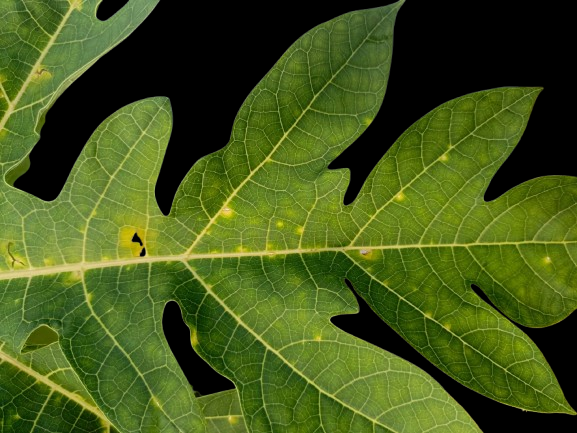
Crop: Papaya
Label: Carica_Insect_Hole